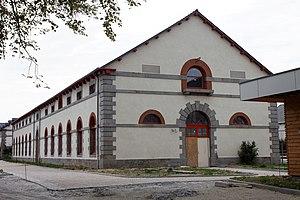
Le haras national de Lamballe est l'un des cinq pôles équestres de la région française Bretagne. À l'origine, c'est un dépôt d'étalons royaux, créé à l'automne 1783 dans l'unique écurie d'une caserne de la ville de Lamballe. Supprimé en 1790, brièvement recréé en 1825, ce haras national trouve sa forme définitive à partir de 1842, ayant alors la charge de mettre des étalons reproducteurs à la disposition des propriétaires des 70 000 juments poulinières de sa circonscription. De nombreux travaux d'agrandissement permettent la construction de onze nouvelles écuries jusqu'au début du XXᵉ siècle, hébergeant alors jusqu'à 350 étalons de toutes races. Le haras national joue un rôle majeur dans le développement de la race du Norfolk-Breton, futur Postier breton, en important des étalons Trotteur Norfolk depuis l'Angleterre. Il est également à l'origine du succès de l'étalon demi-Ardennais Naous, l'un des étalons fondateur de la race du Trait breton.